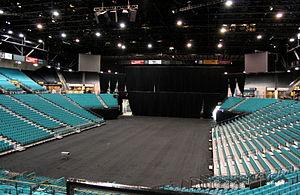
La MGM Grand Garden Arena est une salle omnisports située dans le MGM Grand Las Vegas de Las Vegas dans le Nevada. Sa capacité est de 17 157 places, il est le troisième plus grand amphithéâtre de Las Vegas, derrière le T-Mobile Arena et le Thomas & Mack Center.